Beryl Kimber

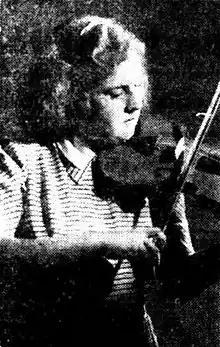
Beryl Kimber in 1946

Beryl Kimber (3 June 1928 – 25 November 2022) was an Australian violinist. In addition to her performing career, she taught violin at the Elder Conservatorium of Music for 34 years.